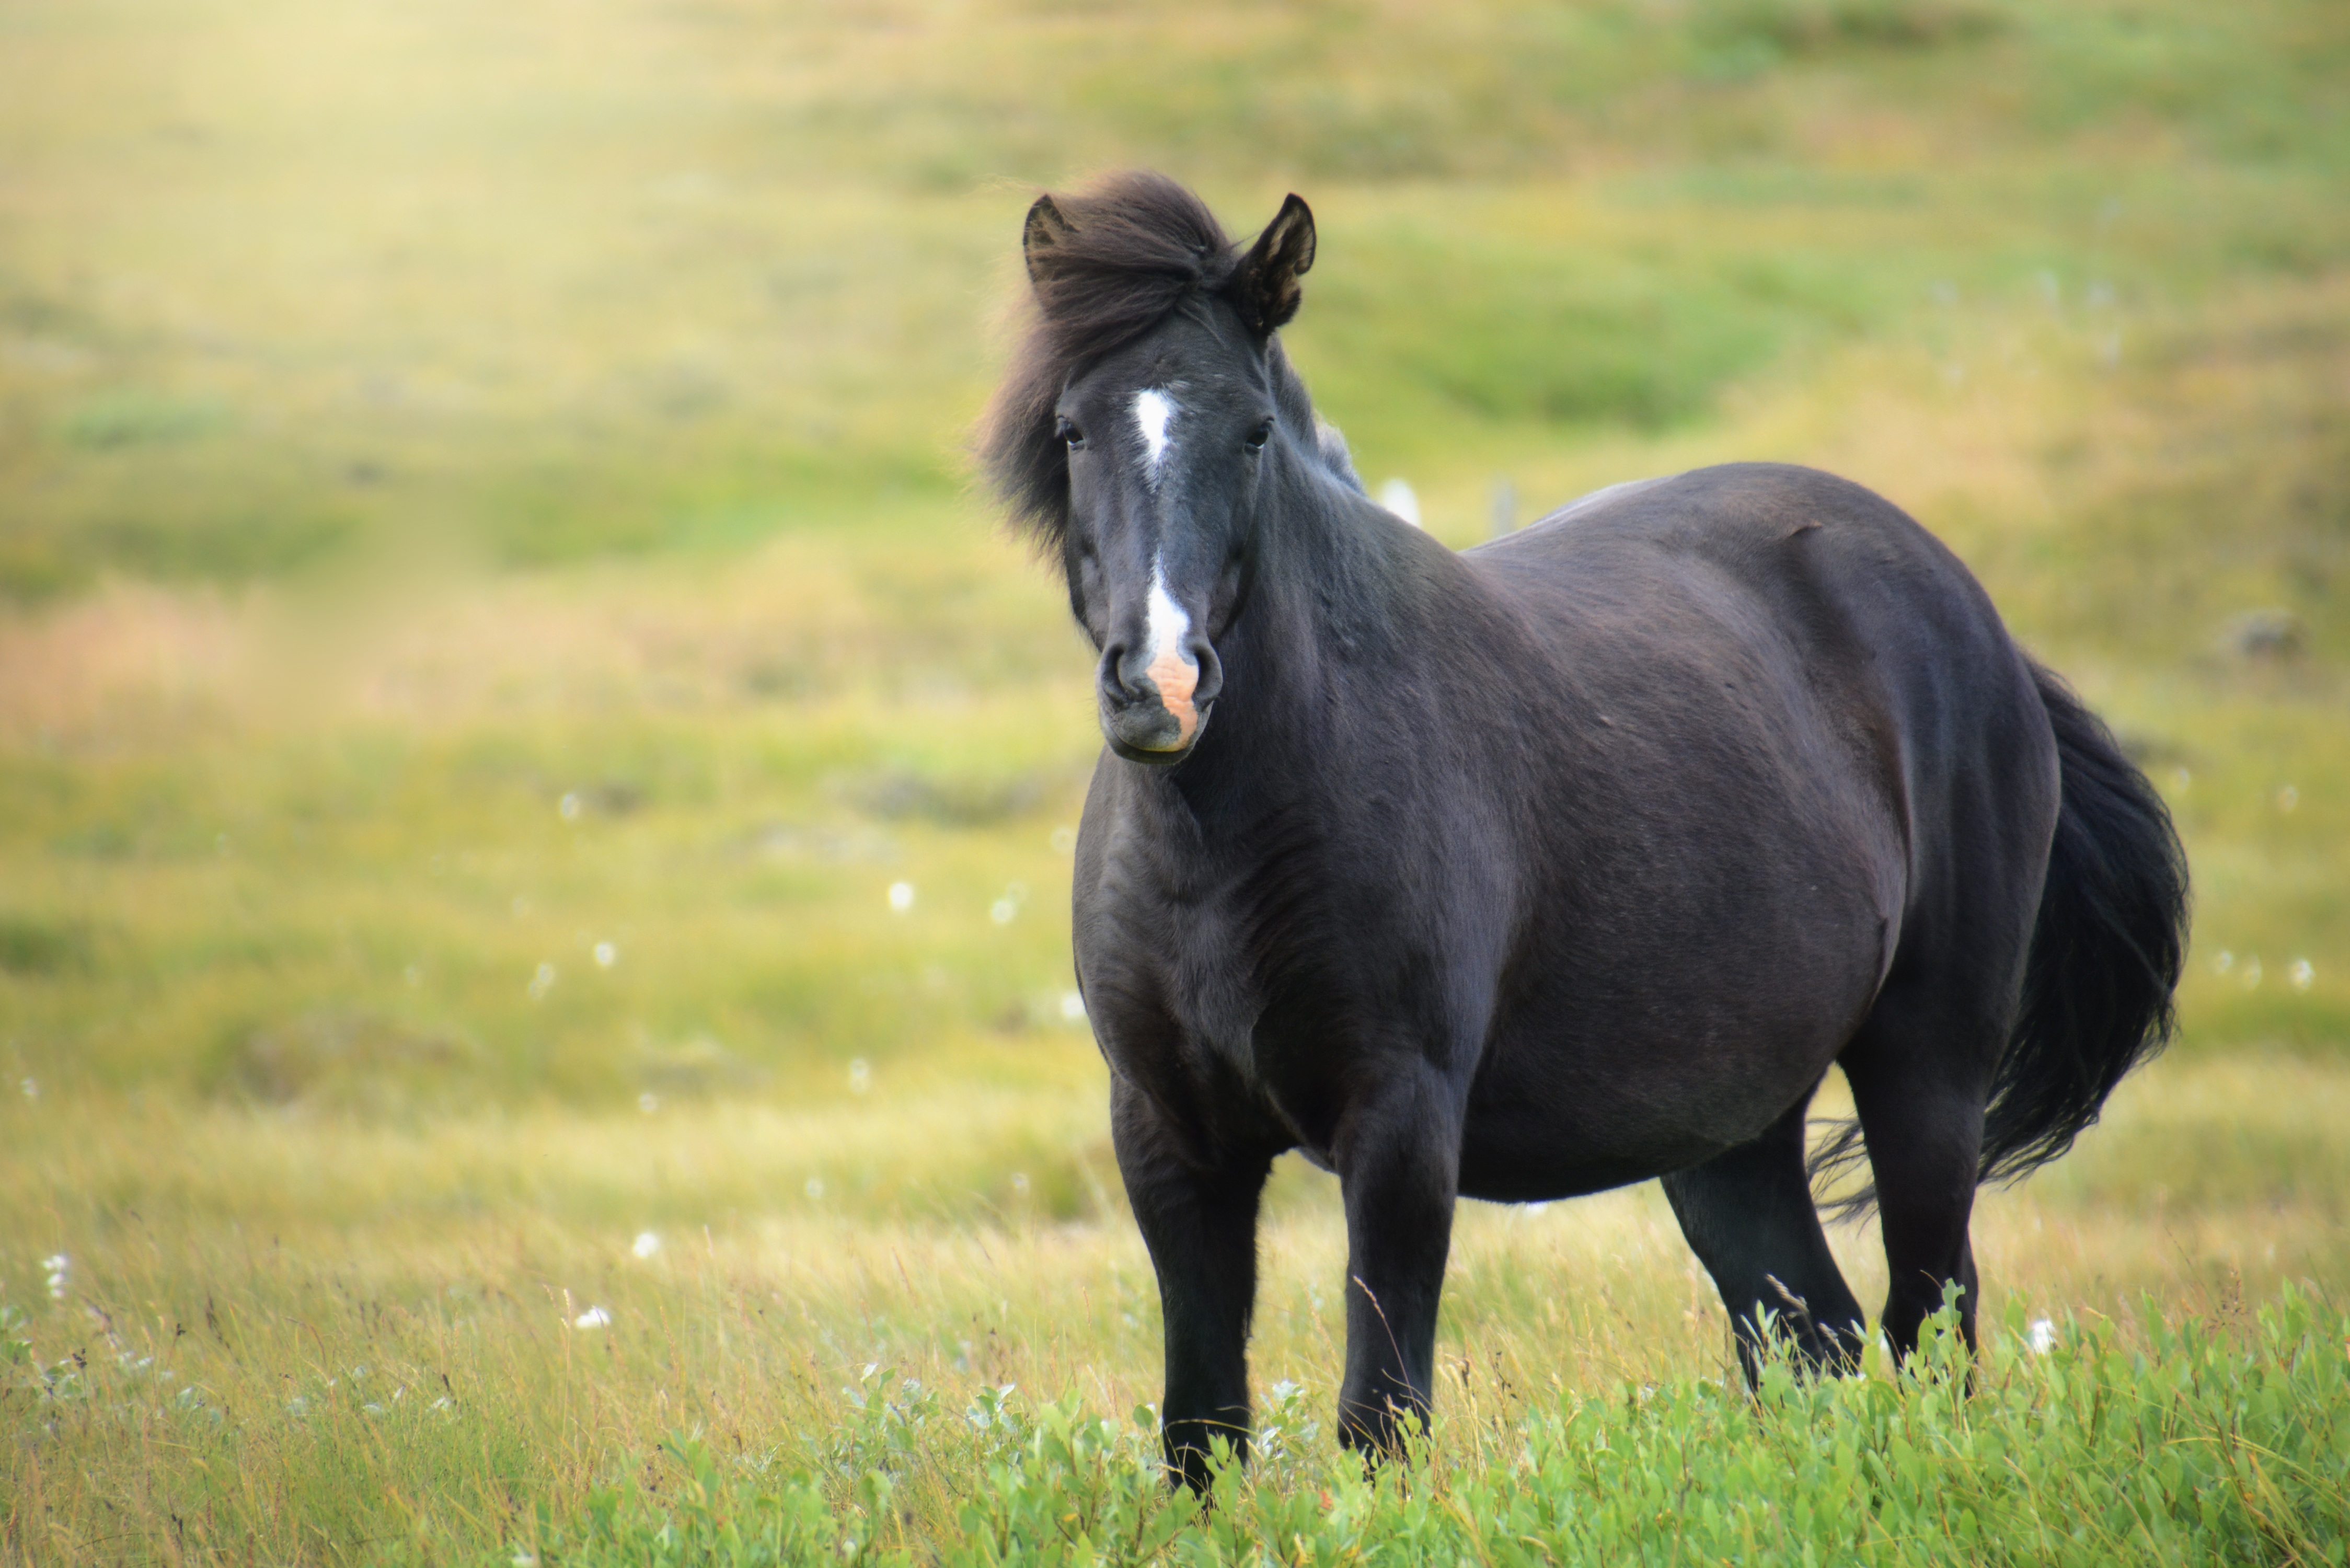
grass, meadow, prairie, wildlife, pasture, grazing, horse, mammal, stallion, mane, iceland, fauna, cottongrass, grassland, vertebrate, mare, rap, foal, iceland horse, horse like mammal, mustang horse